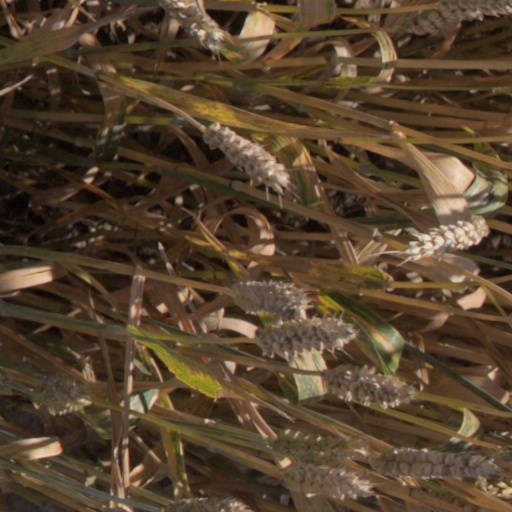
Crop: wheat